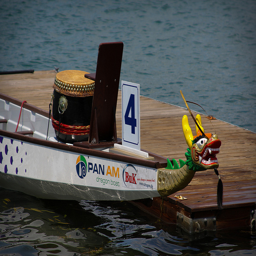
there is a boat that has a dragon head at the front in the water
A row boat with a drum and a dragon head at the front of it.
A boat with a dragon head is sitting near a dock.
A boat with a carved dragon head on it's backside is docked.
The boat has a dragon head on the front.